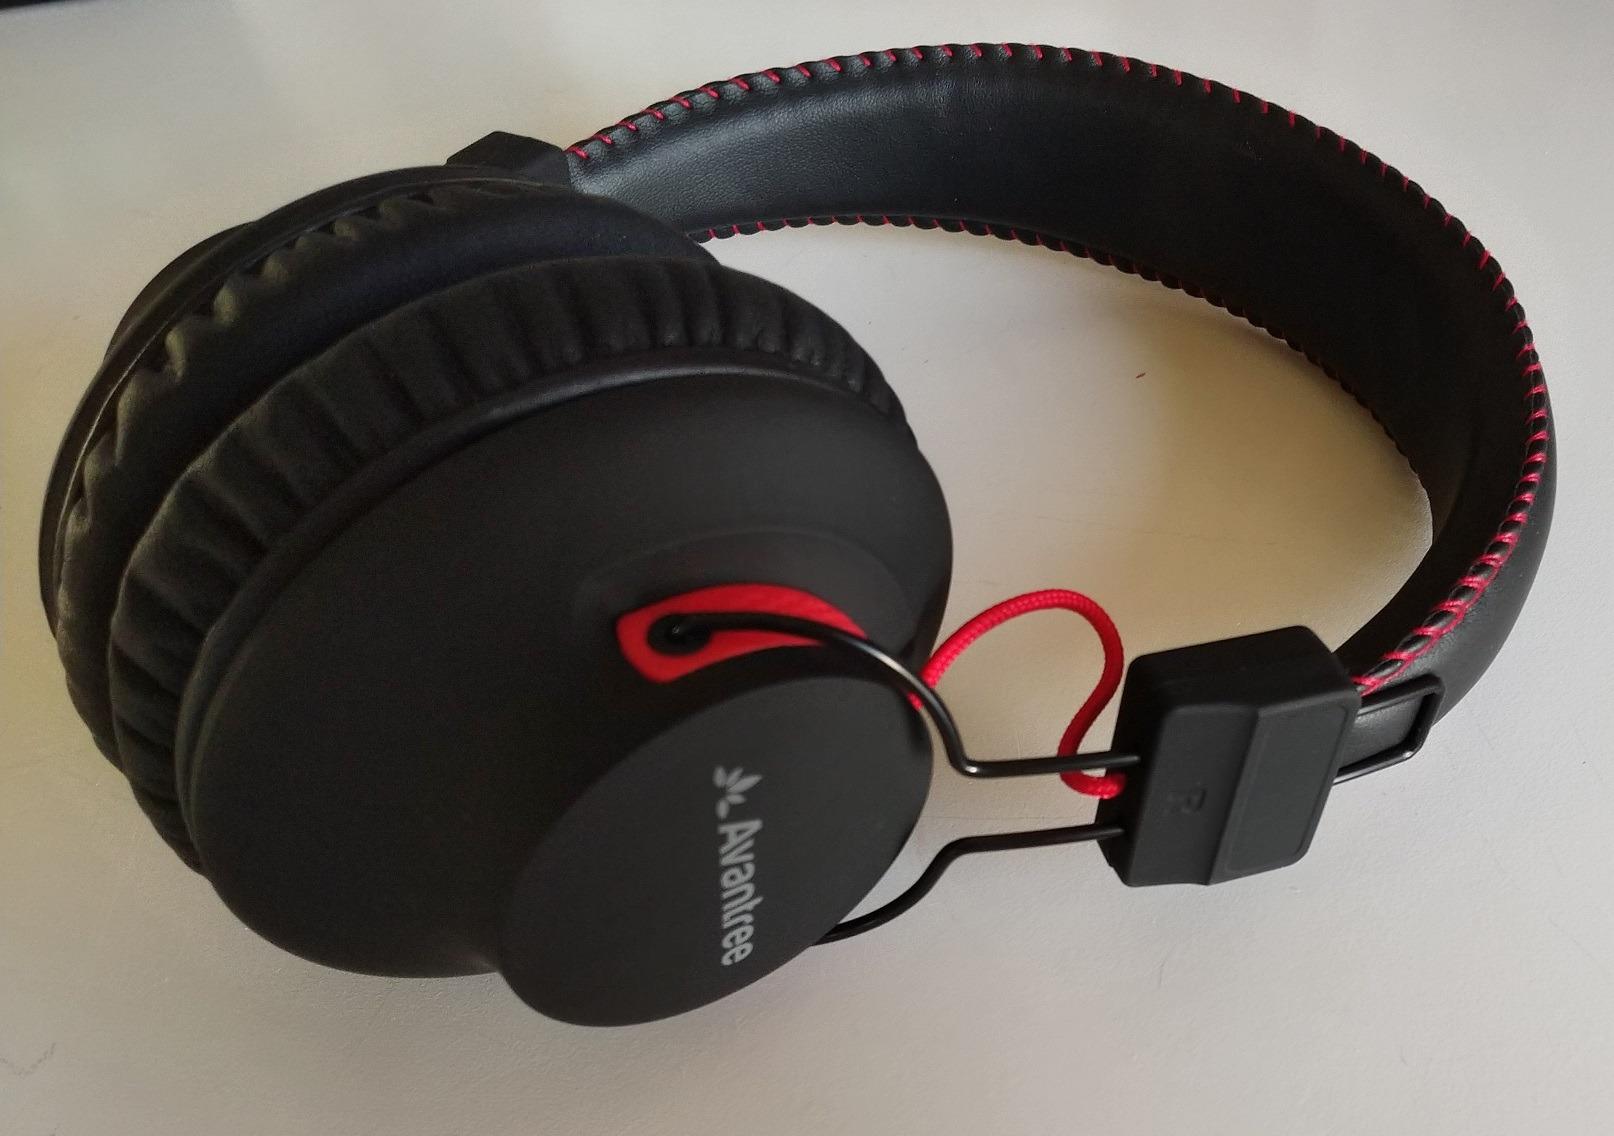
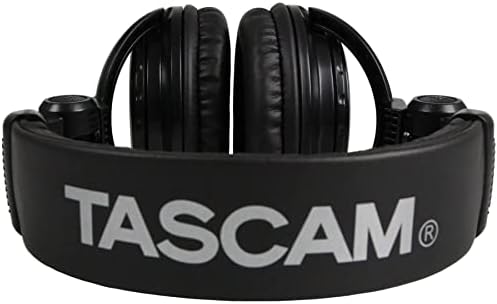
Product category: headphones
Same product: no